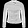
Label: Coat